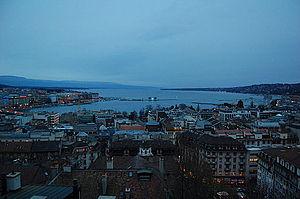
La rade et la ville de Genève au crépuscule vue de la tour Nord de la cathédrale